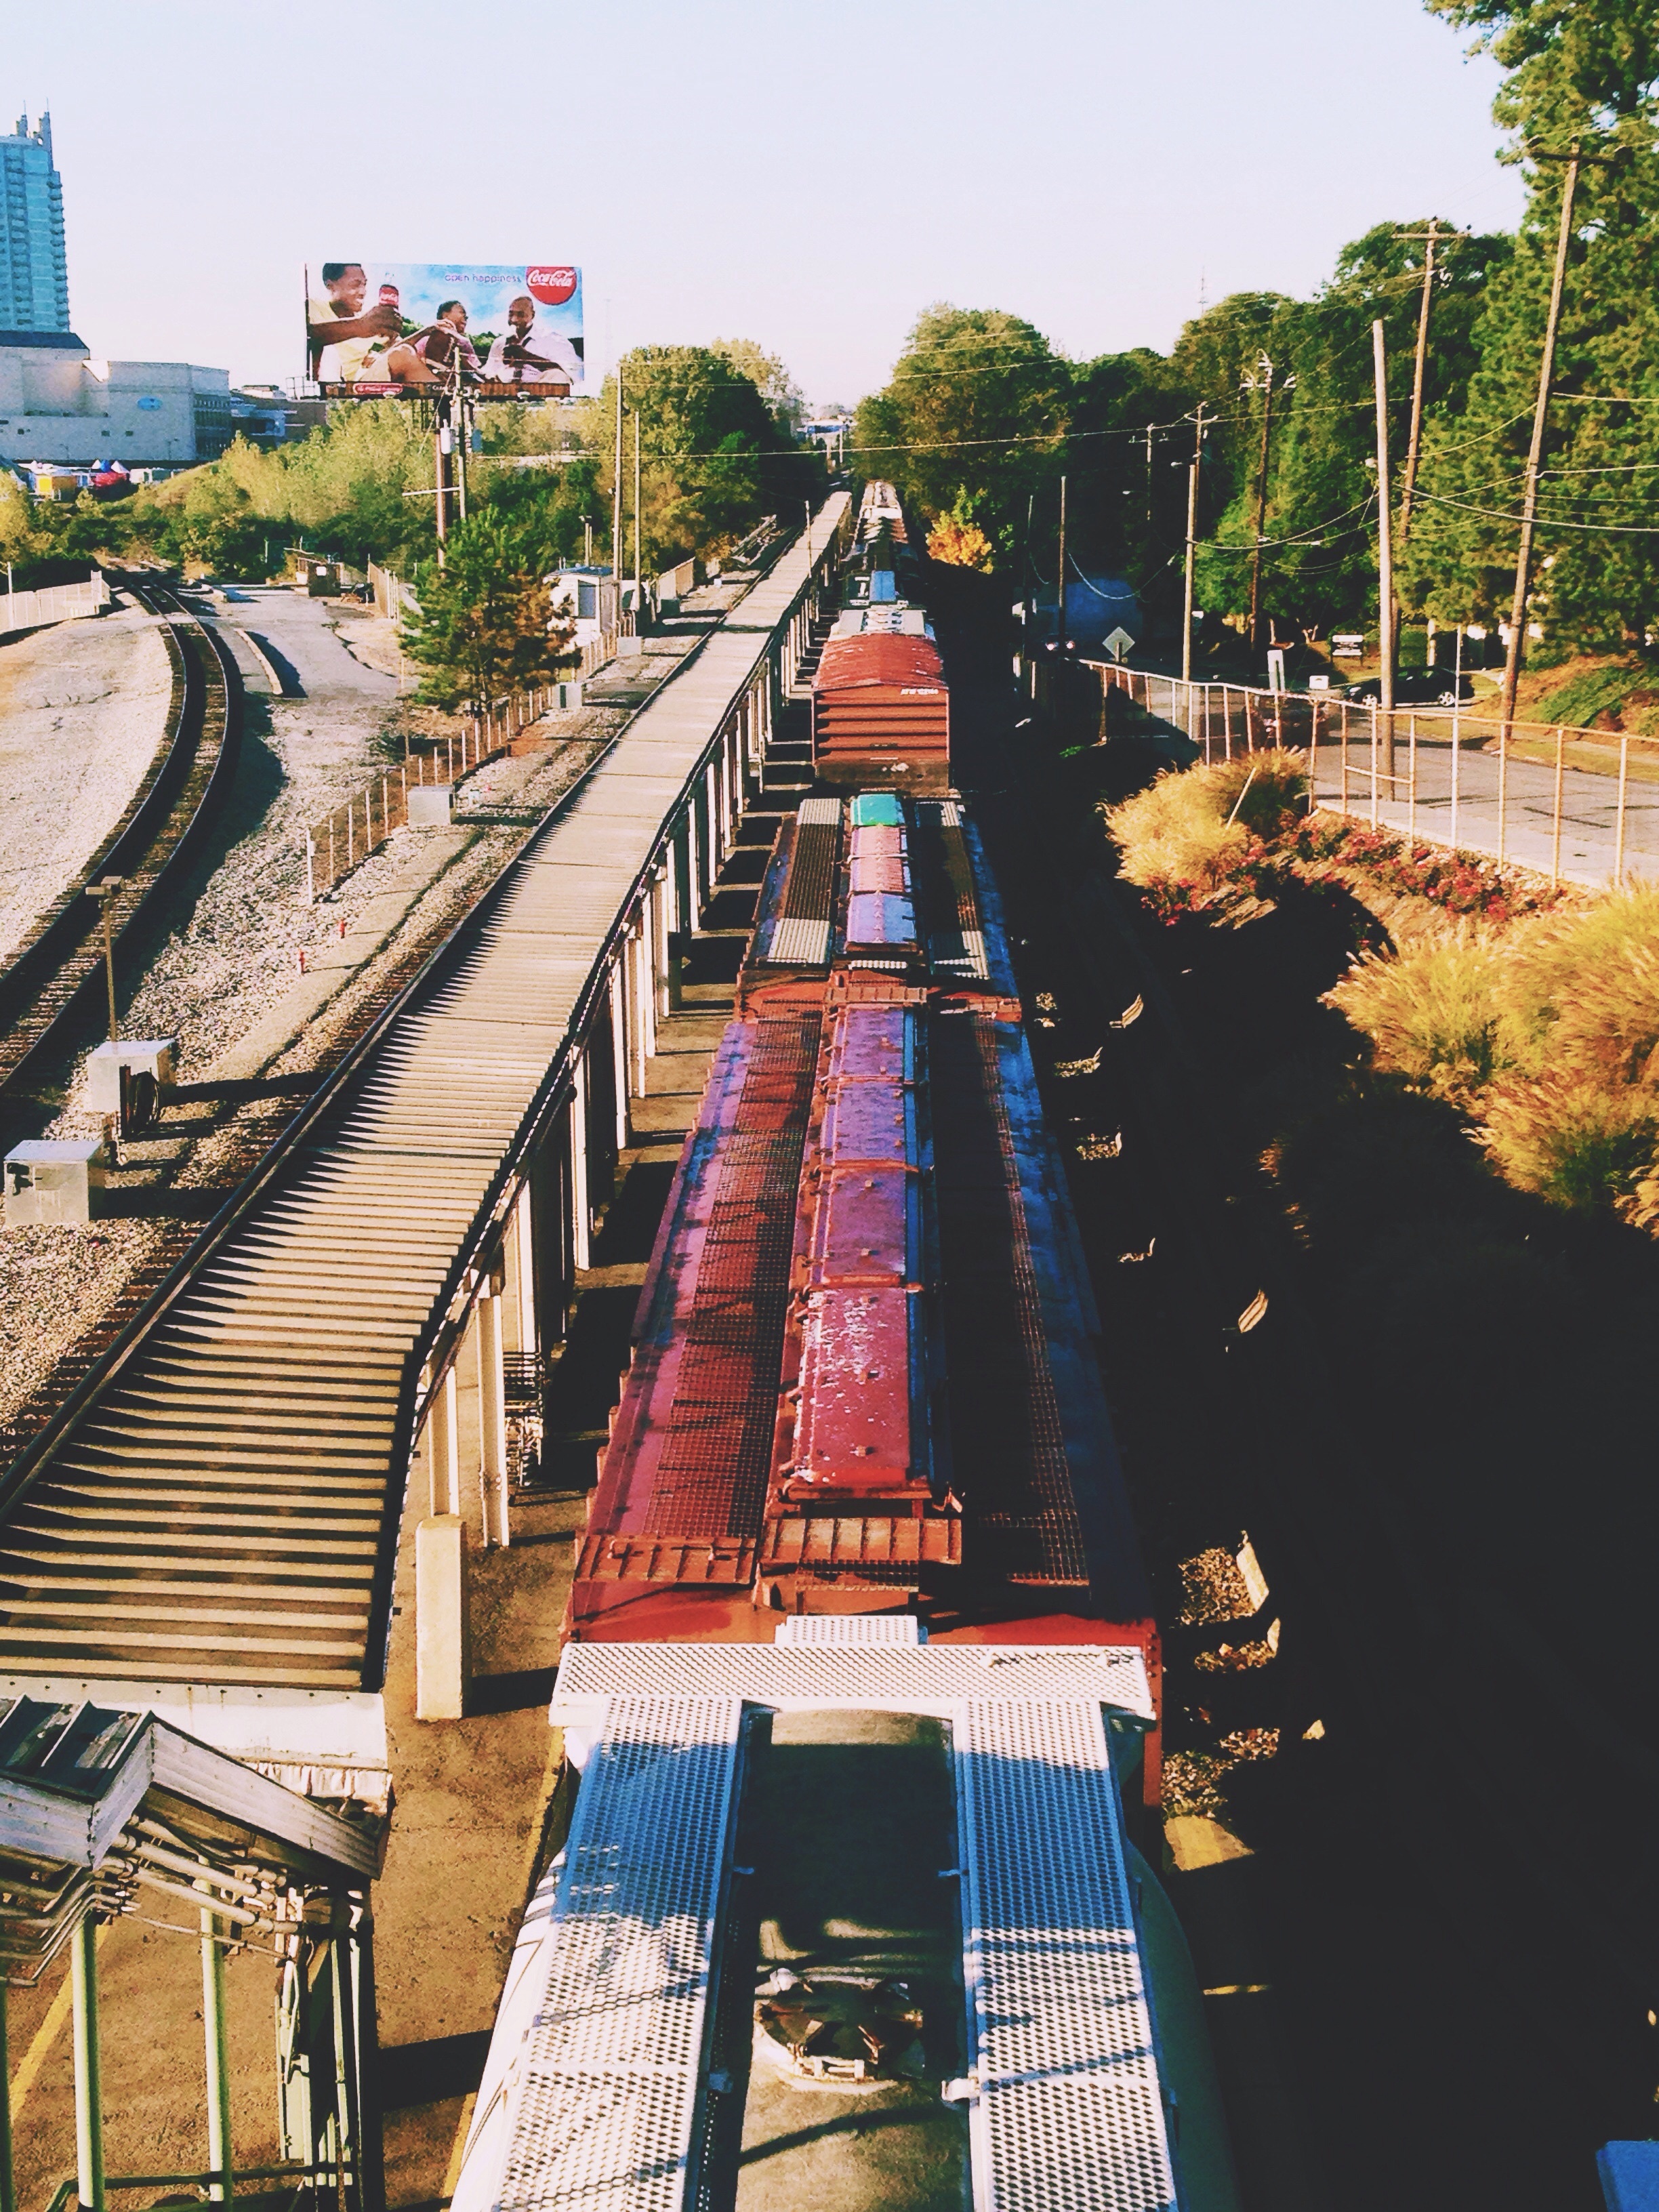
track, railroad, rail, train, walkway, transport, vehicle, waterway, cargo, rail transport, rolling stock